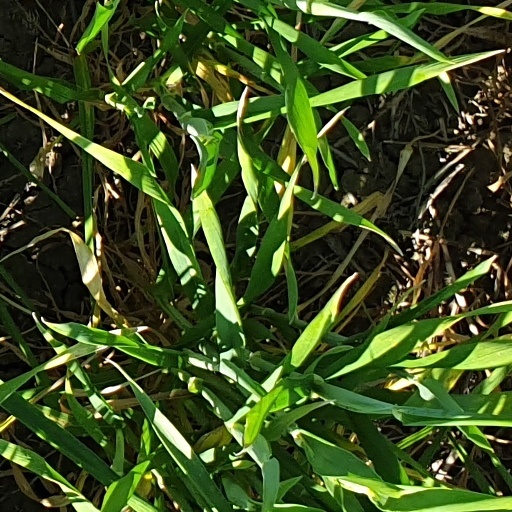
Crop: wheat